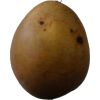
Label: Pear 3